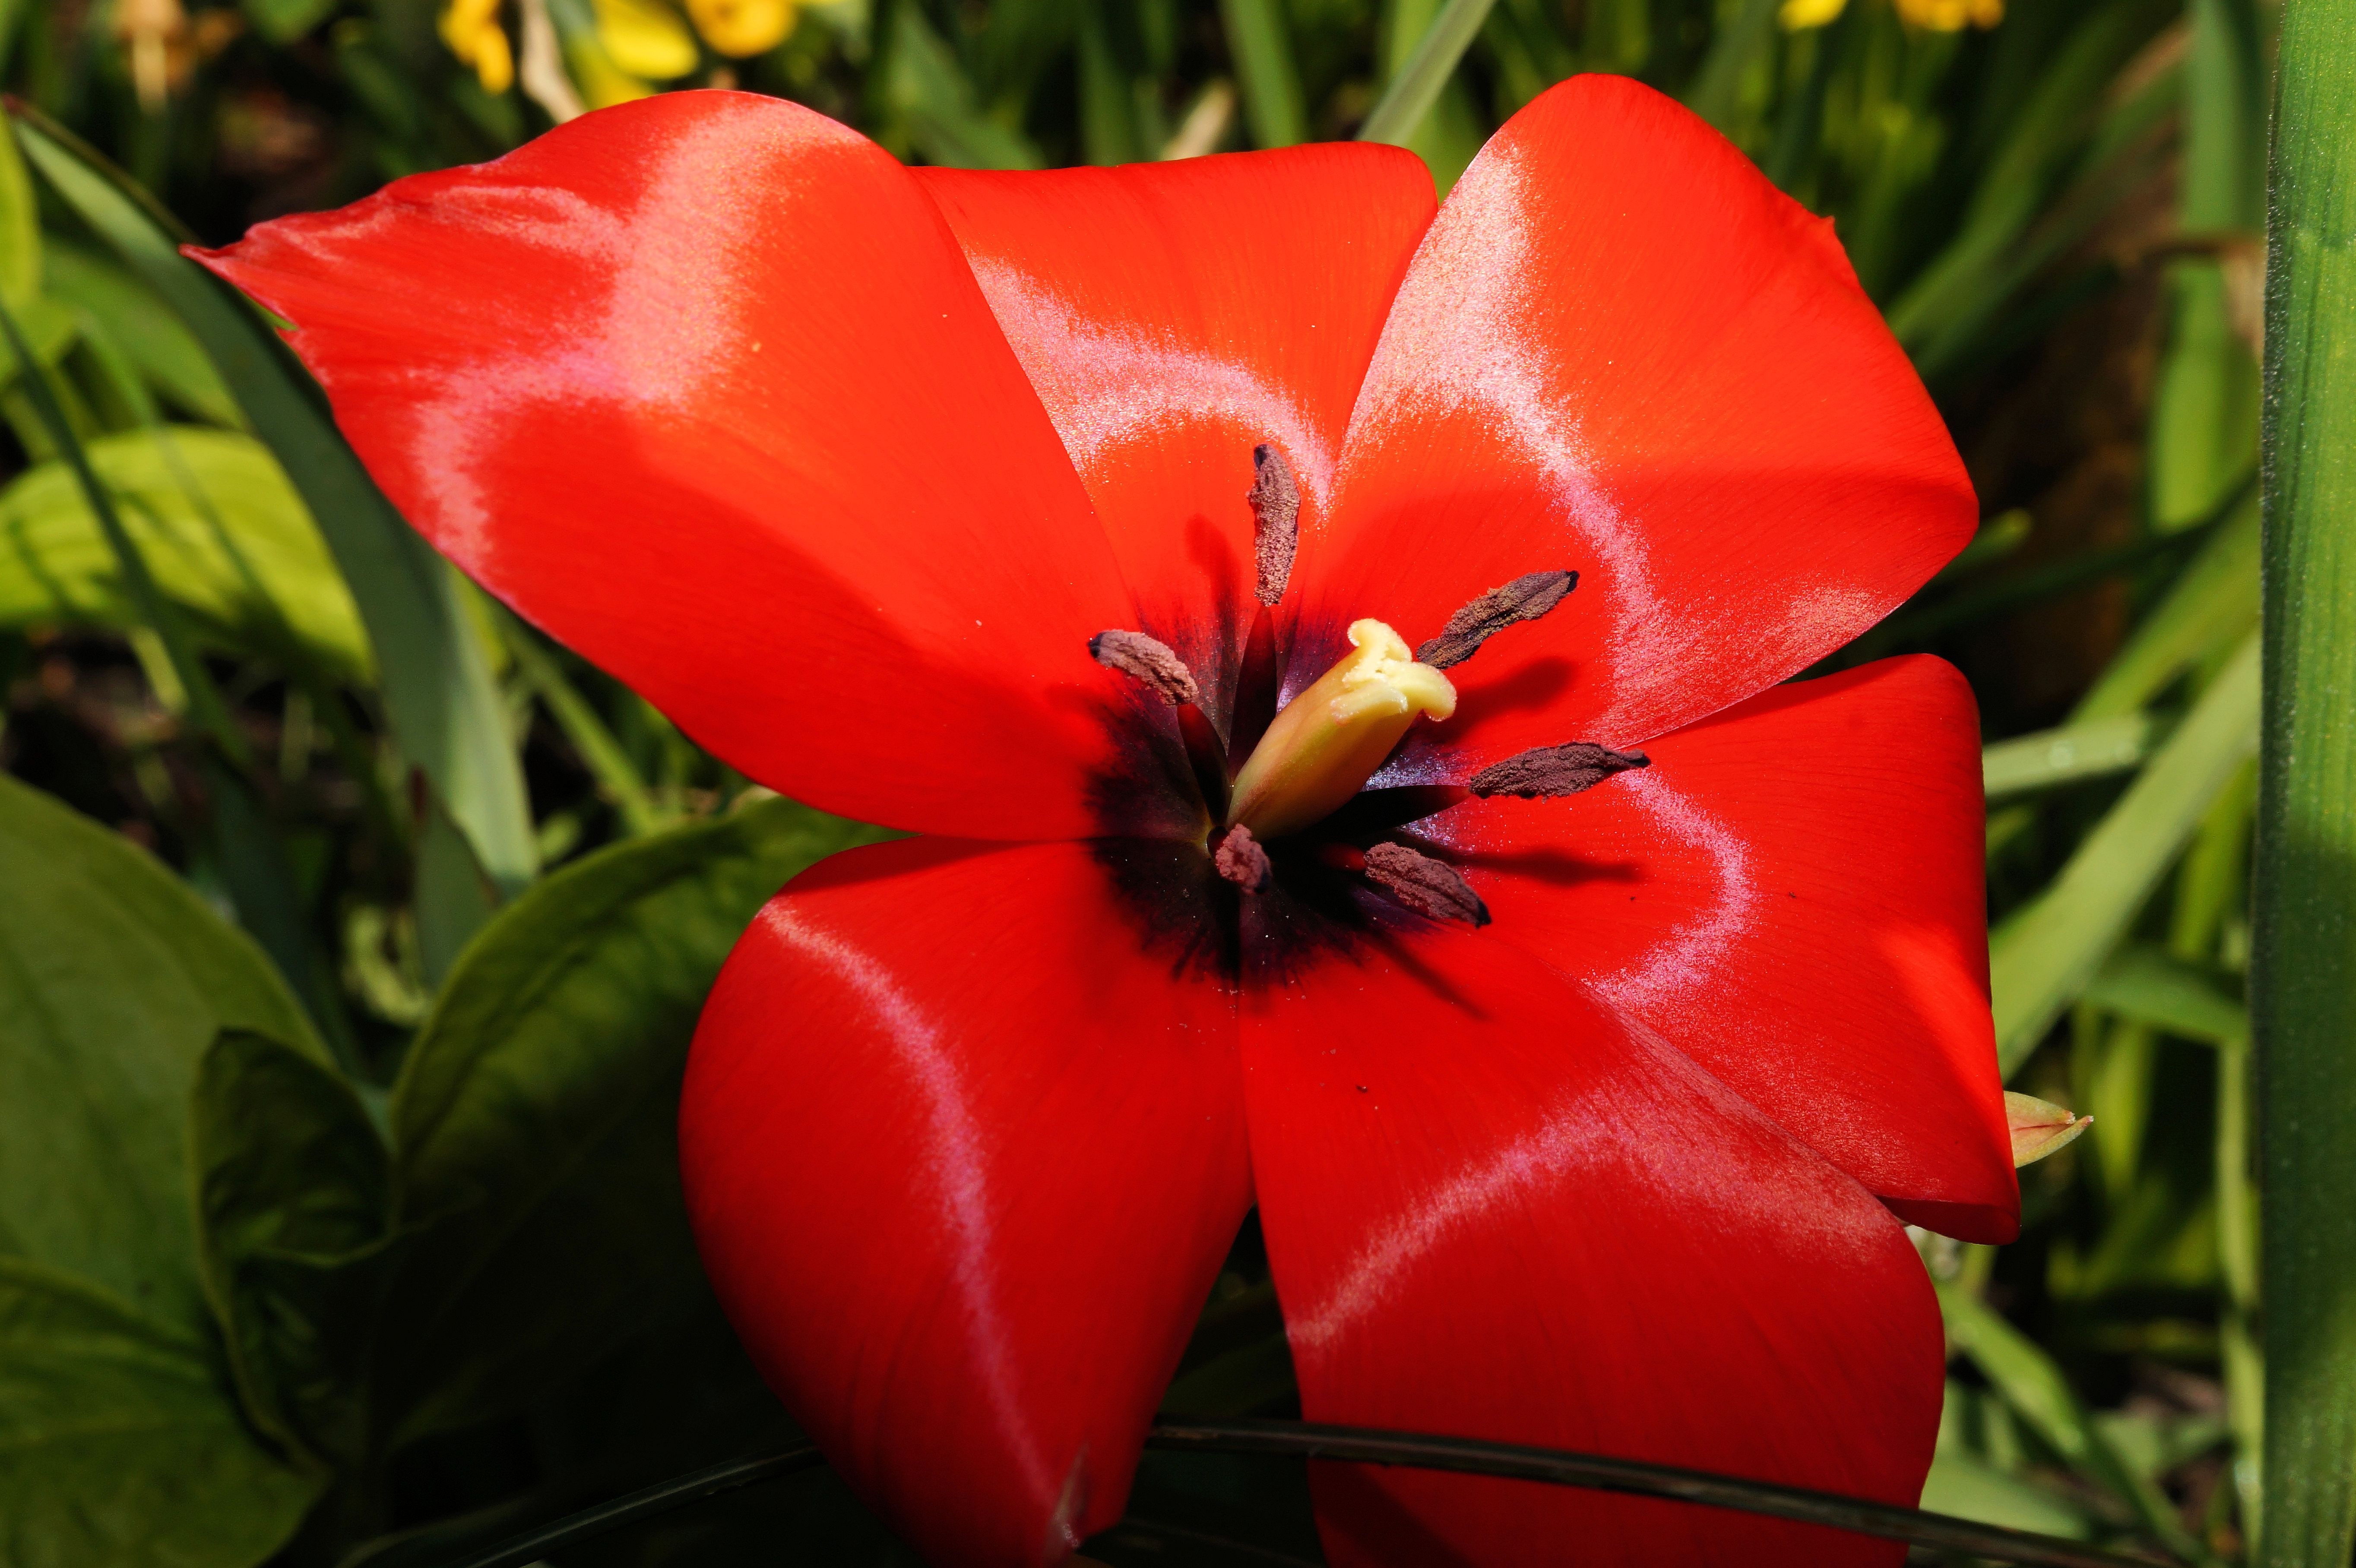
blossom, plant, flower, petal, bloom, tulip, pollen, spring, red, stamp, botany, colorful, optics, flora, close up, lichtspiel, macro photography, flowering plant, flower macro, plant stem, land plant